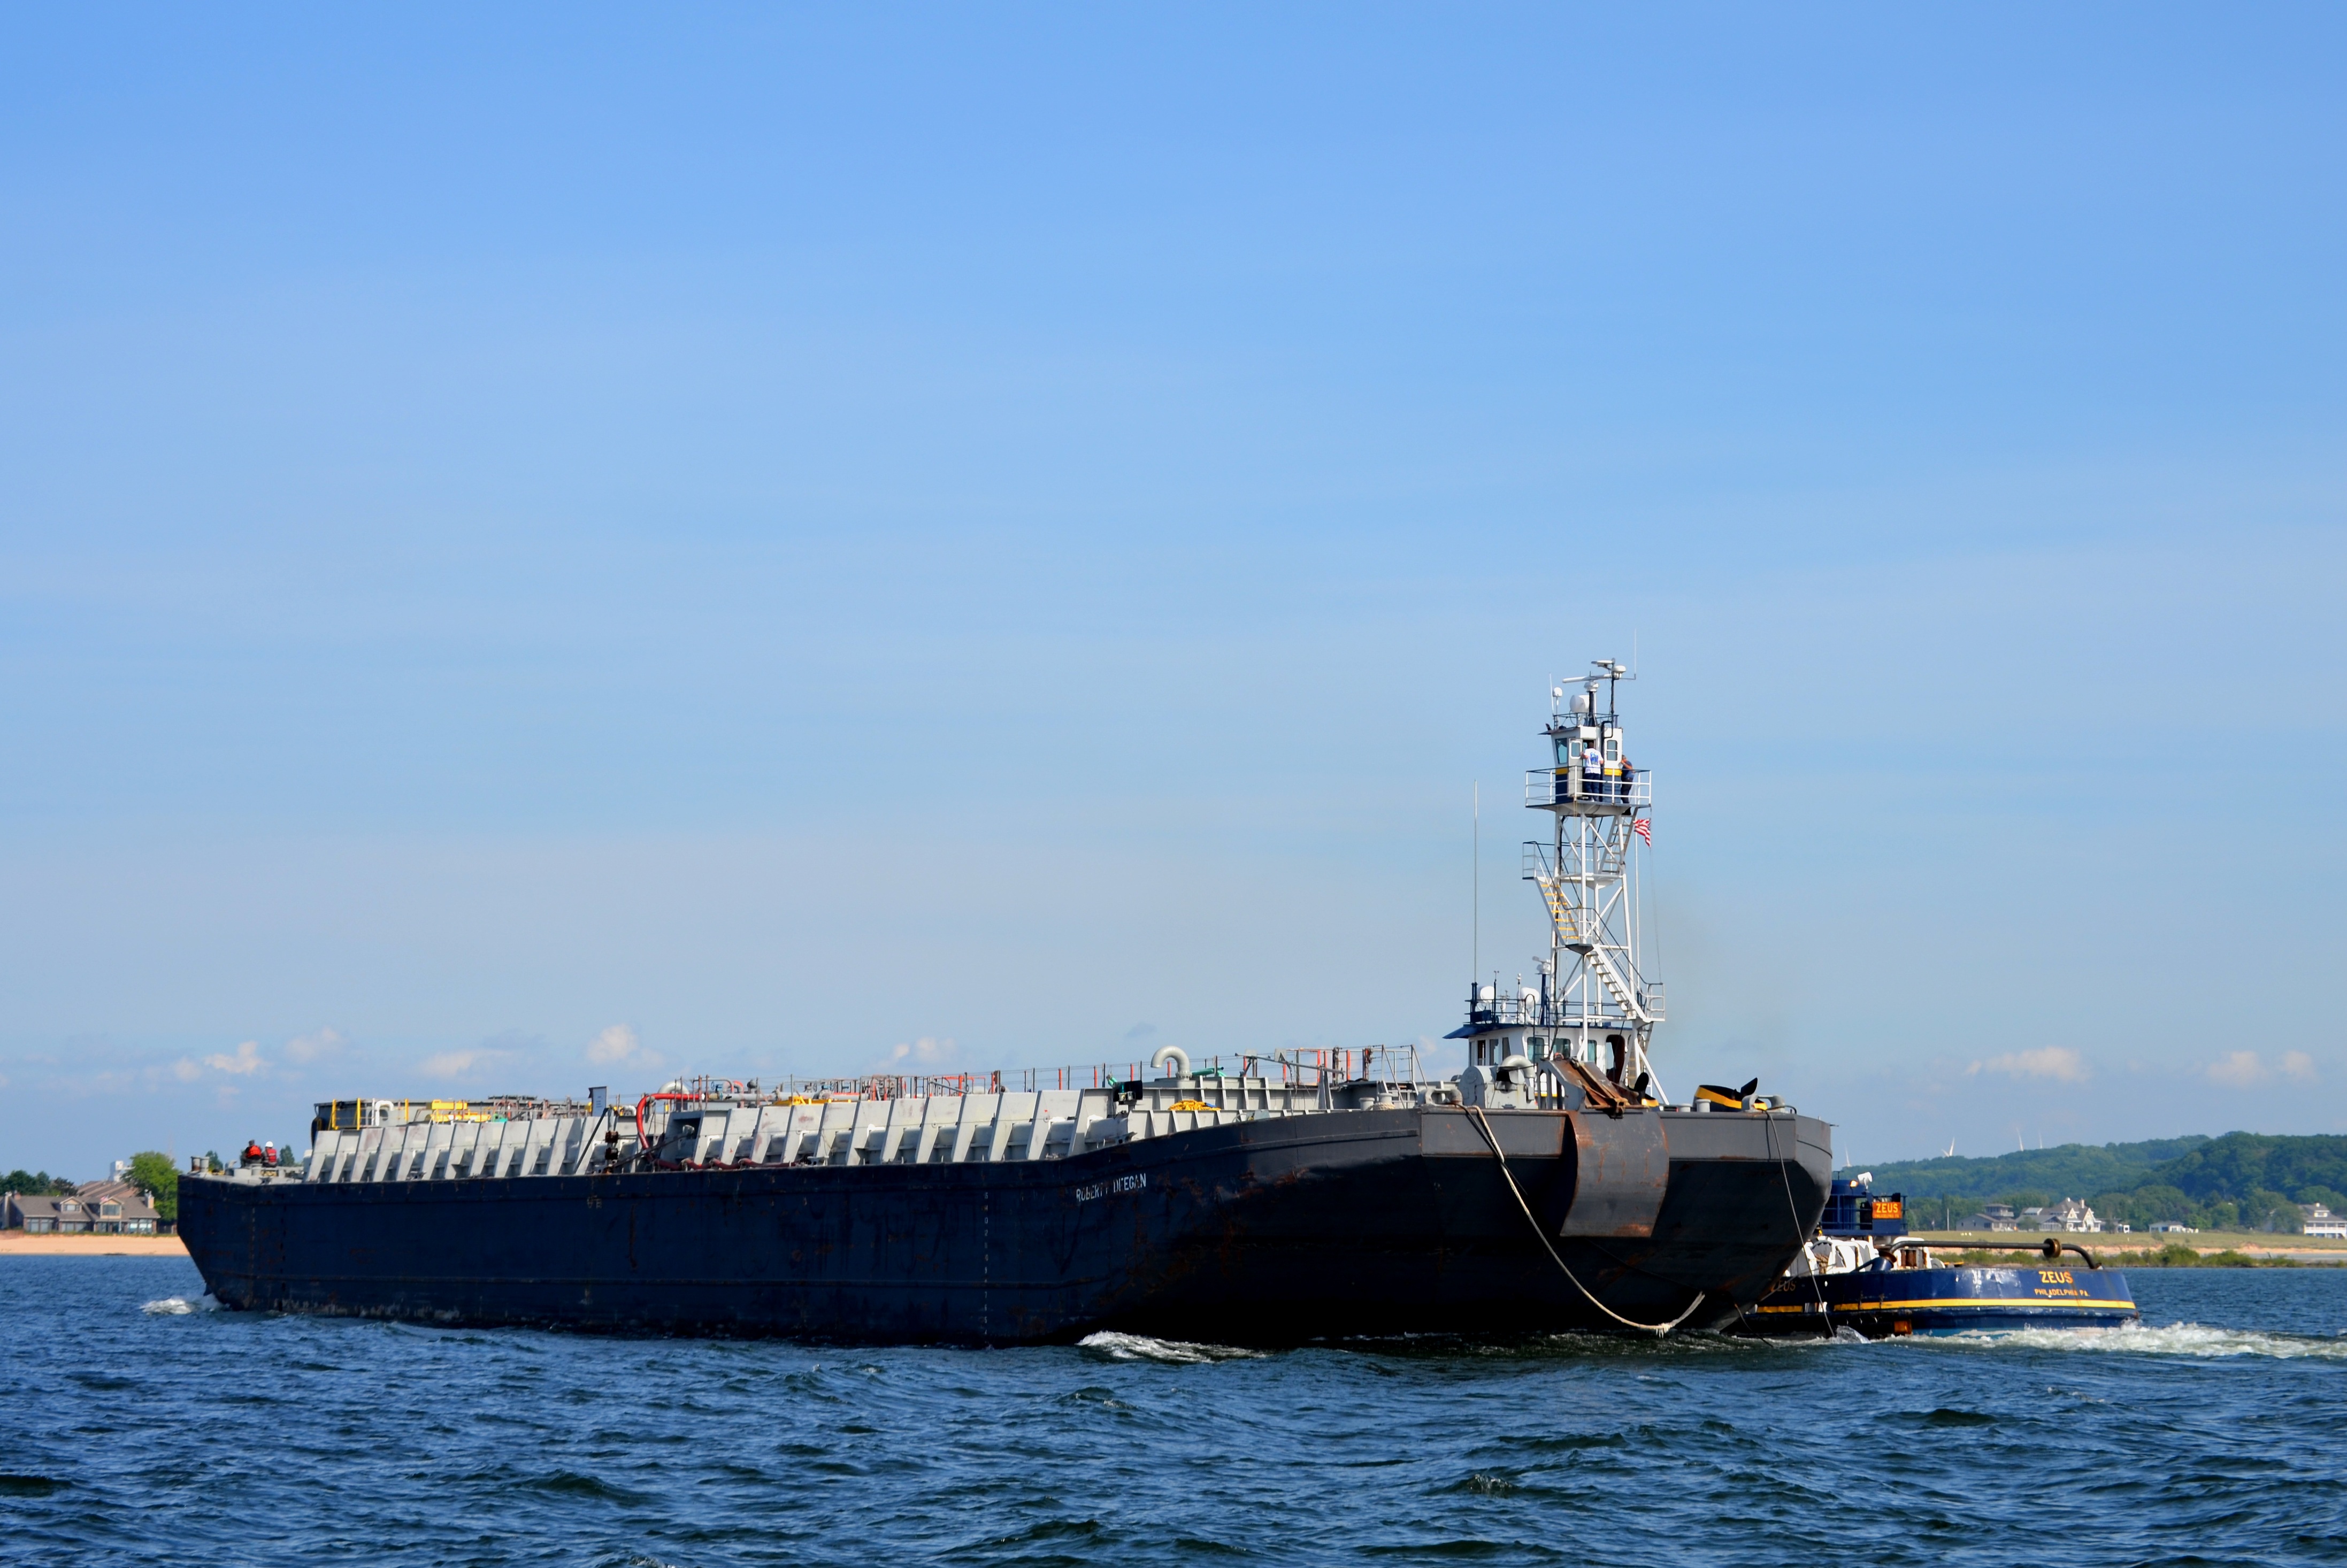
sea, water, nature, ocean, sky, sunshine, boat, lake, ship, summer, vacation, repair, vehicle, industrial, historic, tourism, cargo ship, ferry, family, ships, commercial, channel, michigan, tugboat, watercraft, container ship, passenger ship, dredging, freight transport, oil tanker, tank ship, bulk carrier, ludington